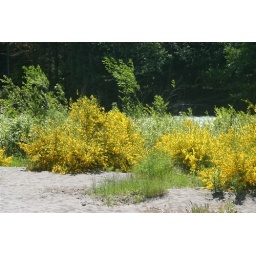
Yellow flowers on a gray beach near a rushing river of glacial melt.